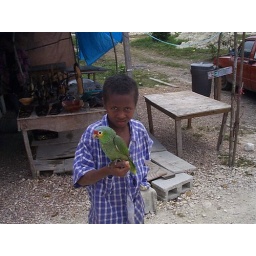
A bird in the tree is worth much more than a bird in a hand.